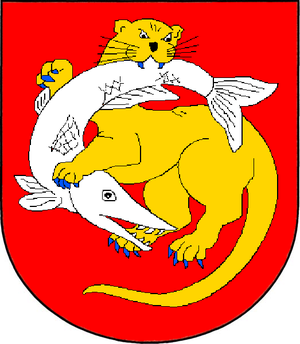
Chropyně est une ville du district de Kroměříž, dans la région de Zlín, en Tchéquie. Sa population s'élevait à 4 915 habitants en 2018.